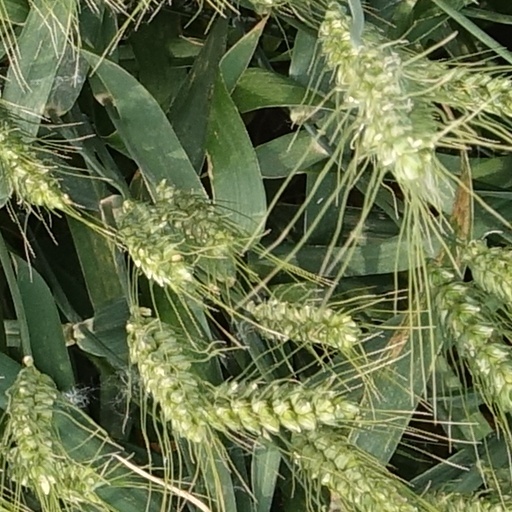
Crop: wheat